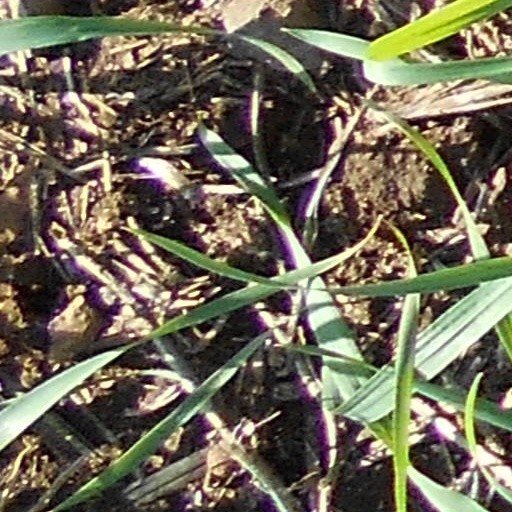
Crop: wheat